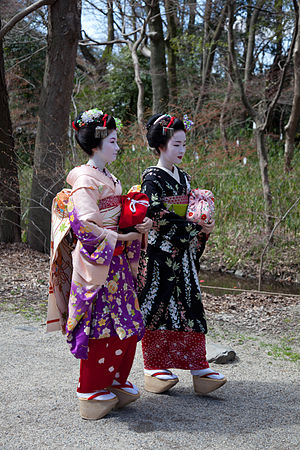
Kimono / Pris
Piger i furisode kimonoer, klædt som “maiko” (geisha-lærlinge)
Kimono er nationaldragten i Japan. Oprindeligt betyder kimono alle typer tøj, men det er blevet betegnelsen for den lange traditionelle dragt båret af kvinder, mænd og børn.